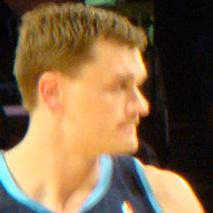
Age: 32